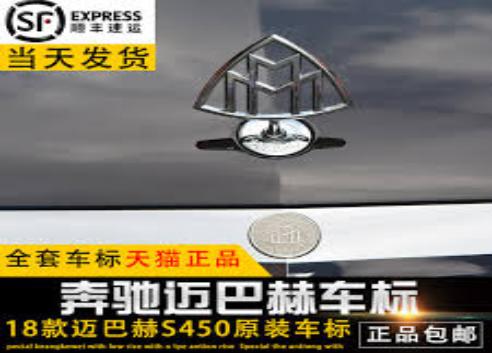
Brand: maybach-1
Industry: Transportation